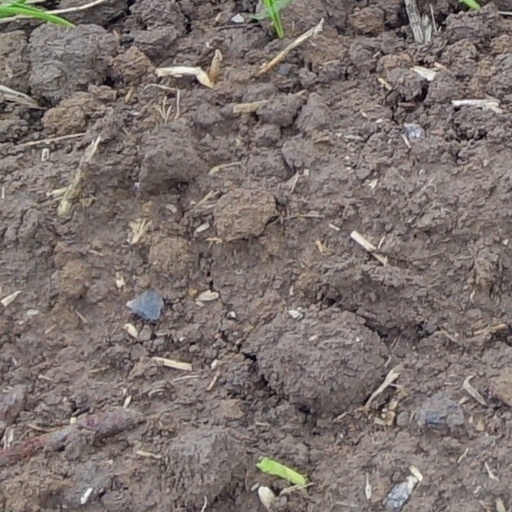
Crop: wheat